The Legend of Hercules

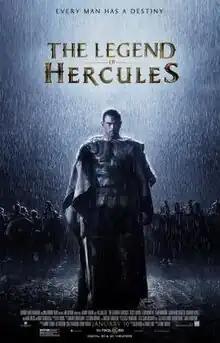
Theatrical release poster

The Legend of Hercules is a 2014 American 3D action fantasy film directed by Renny Harlin, written by Daniel Giat and Sean Hood, and starring Kellan Lutz, Gaia Weiss, Scott Adkins, Roxanne McKee, and Liam Garrigan. It was distributed by Lionsgate and released on January 10, 2014, six months before another Hercules film, Paramount Pictures' and MGM's co-production "Hercules". "The Legend of Hercules" was a box-office bomb and received universally negative reviews from critics.